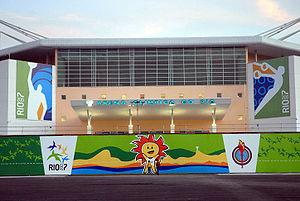
Teddy Riner, né le 7 avril 1989 aux Abymes en Guadeloupe, est un judoka et animateur français évoluant dans la catégorie des plus de 100 kg, détenteur d'un record de dix titres de champion du monde, champion olympique à Londres en 2012 et à Rio de Janeiro en 2016, médaillé de bronze à Pékin en 2008, quintuple champion d'Europe. Il a été nommé Ambassadeur de bonne volonté de l'UNICEF en 2018.
La HSBC Arena est une salle omnisports située à Rio de Janeiro dans l'État de Rio de Janeiro. Elle accueille des concerts et est employée régulièrement pour des tournois de basket-ball universitaire.